Joseon missions to Japan

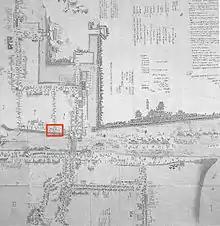
A drawing sent by the Joseon court in Korea to the Tokugawa shogunate in Japan, c. 1748

Joseon missions to Japan represent a crucial aspect of the international relations of mutual Joseon-Japanese contacts and communication. In sum, these serial diplomatic ventures illustrate the persistence of Joseon's "kyorin" (neighborly relations) diplomacy from 1392 to 1910.